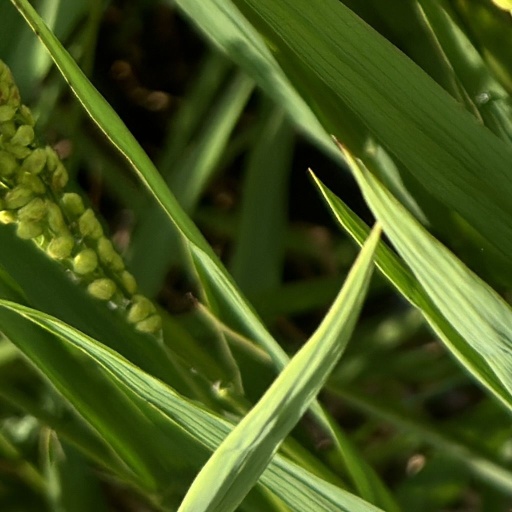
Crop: rice